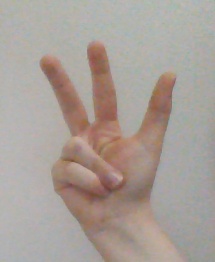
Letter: al